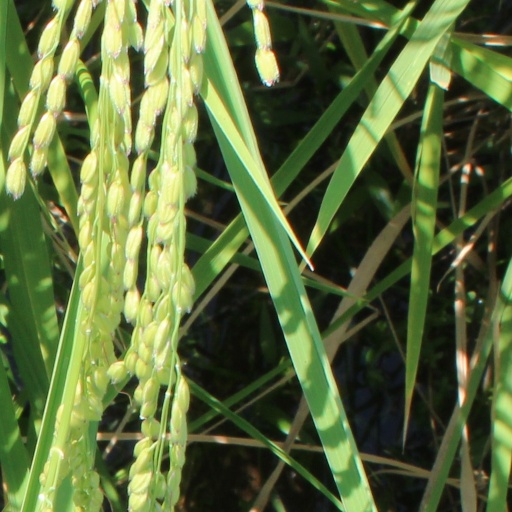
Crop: rice